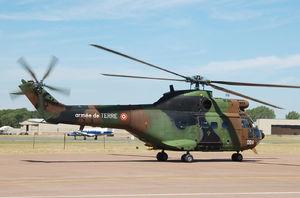
Le groupe interarmées d'hélicoptères est un organisme à vocation interarmées terre dont la mission principale est l'appui aux forces d'intervention du ministère de l'intérieur, et notamment au GIGN de la Gendarmerie nationale et au RAID de la Police nationale.